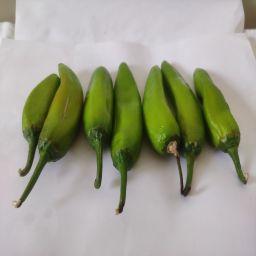
Crop: New Mexico Green Chile
Quality: Unripe